Stepanavan Dendropark

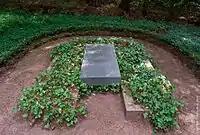
Edmund Leonowicz (1902—1986) grave at Stepanavan Dendropark

This collection expanded along the newly constructed footpaths and vistas which began to reach into the natural forest and is thought to be the first place in the Transcaucasus, where a natural forest landscape had been reshaped into a Forest Park. Most specimens were acquired from other botanic gardens as part of international exchange programmes with the Botanic Garden in Tbilisi (Georgia), Kyiv (Ukraine), Nikitski, (Crimea, Ukraine), Leningrad and Moscow Central (Soviet Union) as well as the Far East. Specimens were also obtained further afield from Germany, France, Portugal, China and the United States. There are now more than 500 introduced species.